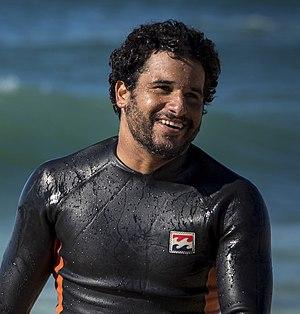
Ítalo Ferreira lors du Quiksilver Pro France 2017 à Hossegor (France).
Ítalo Ferreira est un surfeur professionnel brésilien né le 6 mai 1994 à Baía Formosa, dans l'État de Rio Grande do Norte, au Brésil. En 2019, il devient champion du monde de la World Surf League, devenant ainsi le troisième brésilien de l'histoire à décrocher ce titre après Gabriel Medina et Adriano de Souza.